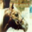
Label: horse